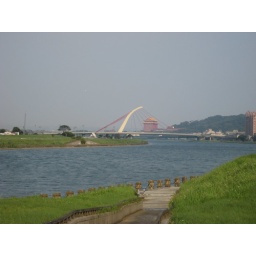
This is a bridge going across the river and in the distance is the famous Grand Hotel. Which it was!